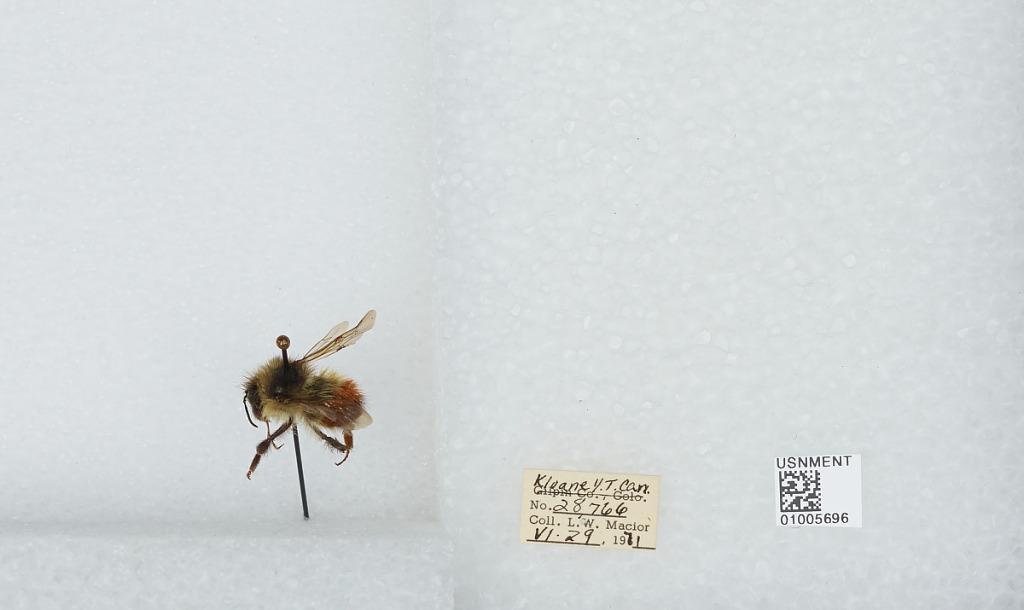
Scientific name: Bombus (Pyrobombus) flavifrons Cresson
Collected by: L. Macior
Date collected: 1971-6-29
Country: Canada
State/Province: Yukon Territory
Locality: Kluane
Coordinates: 60.75, -139.5